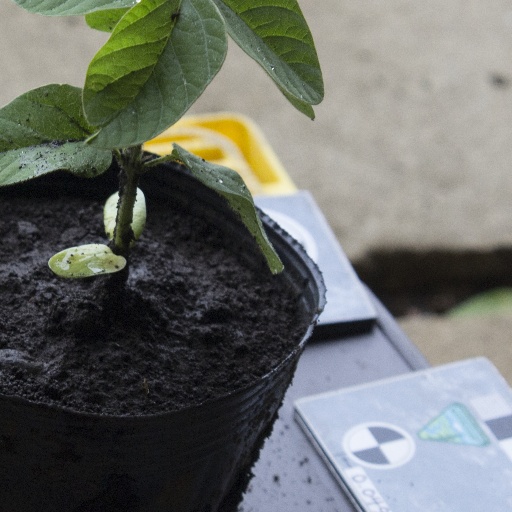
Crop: soybean